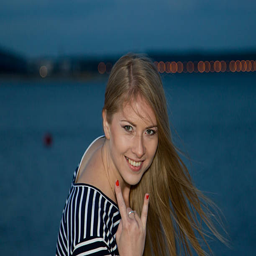
crazy night portrait of a girl